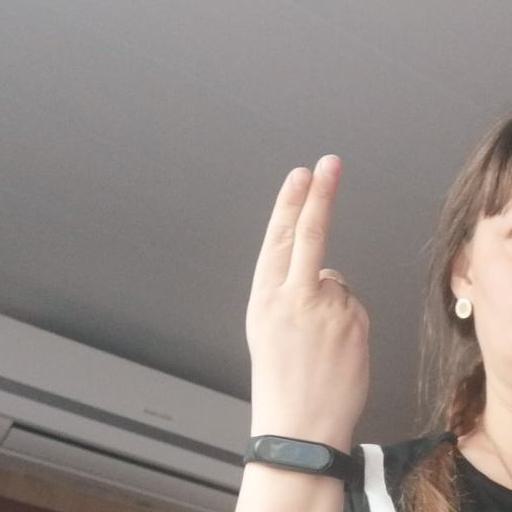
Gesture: two_up_inverted